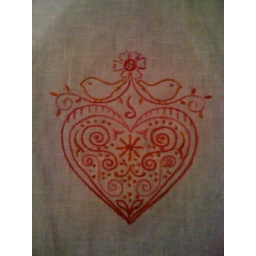
pattern courtesy of bad bird. Stitched in varigated pink and orange on linen.